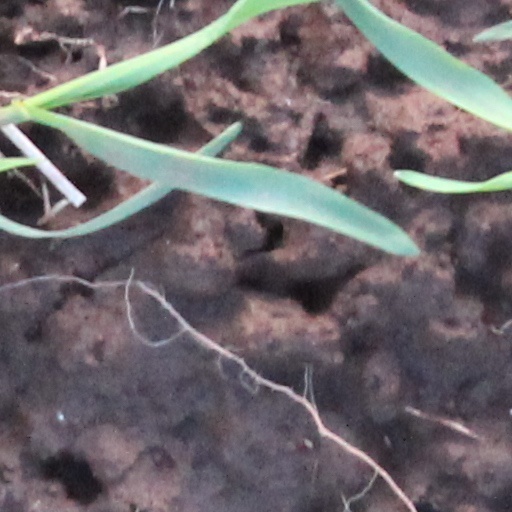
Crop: wheat